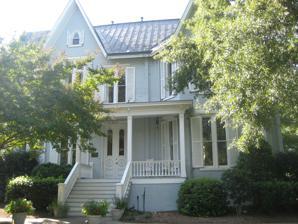
Building: Dixon-Leftwich-Murphy House
Country: United States of America
Year built: 1875
Historic house in North Carolina, United States United States historic place Dixon-Leftwich-Murphy House U.S. National Register of Historic Places U.S. Historic district Contributing property Dixon-Leftwich-Murphy House, September 2012 Show map of North Carolina Show map of the United States Location 507 Church St., Greensboro, North Carolina Coordinates 36°4′46″N 79°47′13″W / 36.07944°N 79.78694°W / 36.07944; -79.78694 Area 0.5 acres (0.20 ha) Built c. 1870 ( 1870 ) -1875 Architectural style Italianate, Gothic Revival NRHP reference No. 82003457 Added to NRHP September 23, 1982 Dixon-Leftwich-Murphy House , also known as the Leftwich House, is a historic home located at Greensboro , Guilford County, North Carolina . It was built between 1870 and 1875, and consists of an original two-story, three-bay Gothic Revival -style main brick block; a brick addition; and a gabled two-story frame rear addition. It has Italianate style details, a complex hipped roof with steep cross gables, a brick front porch added about 1920, and an enclosed two-tier rear porch. It was listed on the National Register of Historic Places in 1982. It is located in the Fisher Park Historic District . References